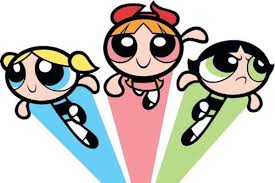
Portrait style: Cartoon Portrait